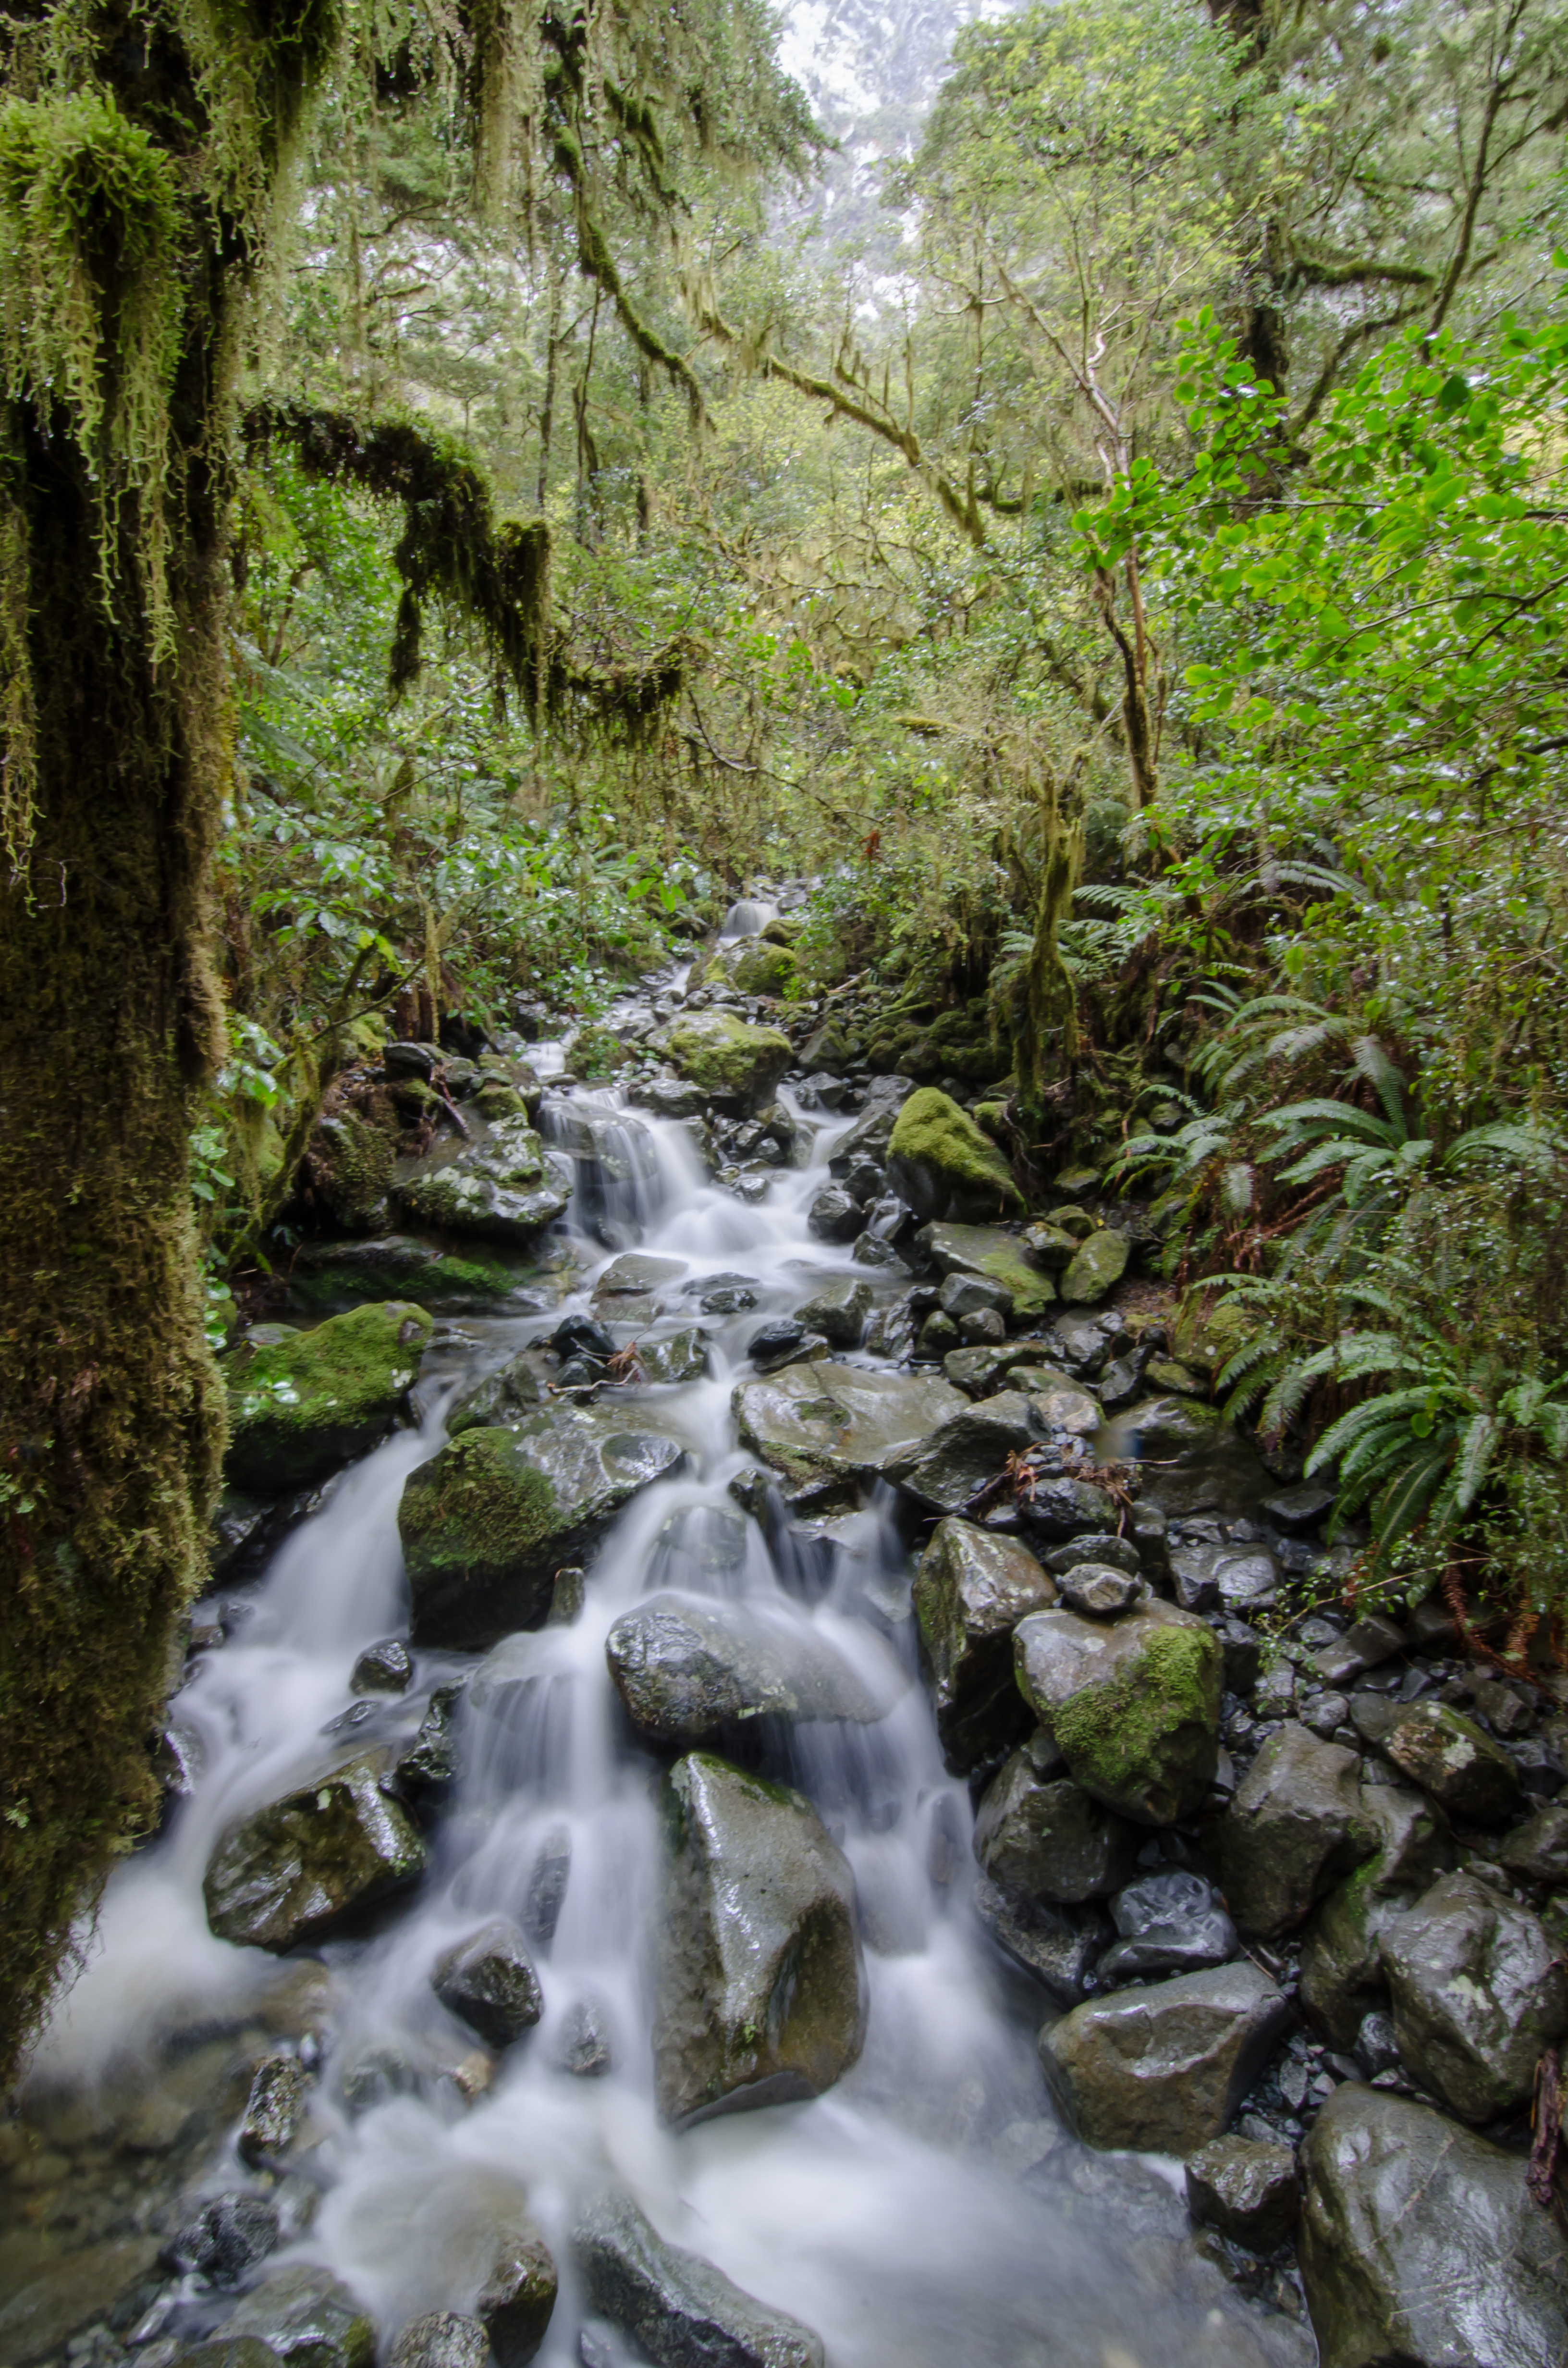
water, forest, waterfall, creek, wilderness, trail, leaf, river, valley, stream, jungle, autumn, rapid, nikon, body of water, exposure, newzealand, rainforest, ravine, wasserfall, longexposure, d5100, filter, nd, tokina, woodland, habitat, nz, milfordsound, water feature, watercourse, 1116mm, landform, natural environment, geographical feature